Chennai

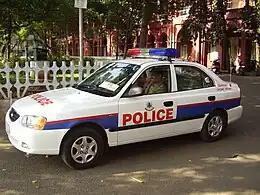
A police patrol car

The city is governed by the Greater Chennai Corporation (formerly "Corporation of Madras"), which was established on 29 September 1688. It is the oldest surviving municipal corporation in India and the second oldest surviving corporation in the world. In 2011, the jurisdiction of the Chennai Corporation was expanded from to an area of , divided into three regions North, South and Central covering 200 wards. The corporation is headed by a mayor, elected by the councillors, who are elected through a popular vote by the residents.